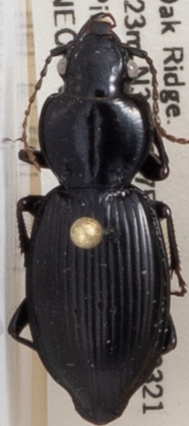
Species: Cyclotrachelus fucatus
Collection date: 2019-07-10
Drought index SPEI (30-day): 0.316
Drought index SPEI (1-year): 2.09
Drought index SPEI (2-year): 2.09